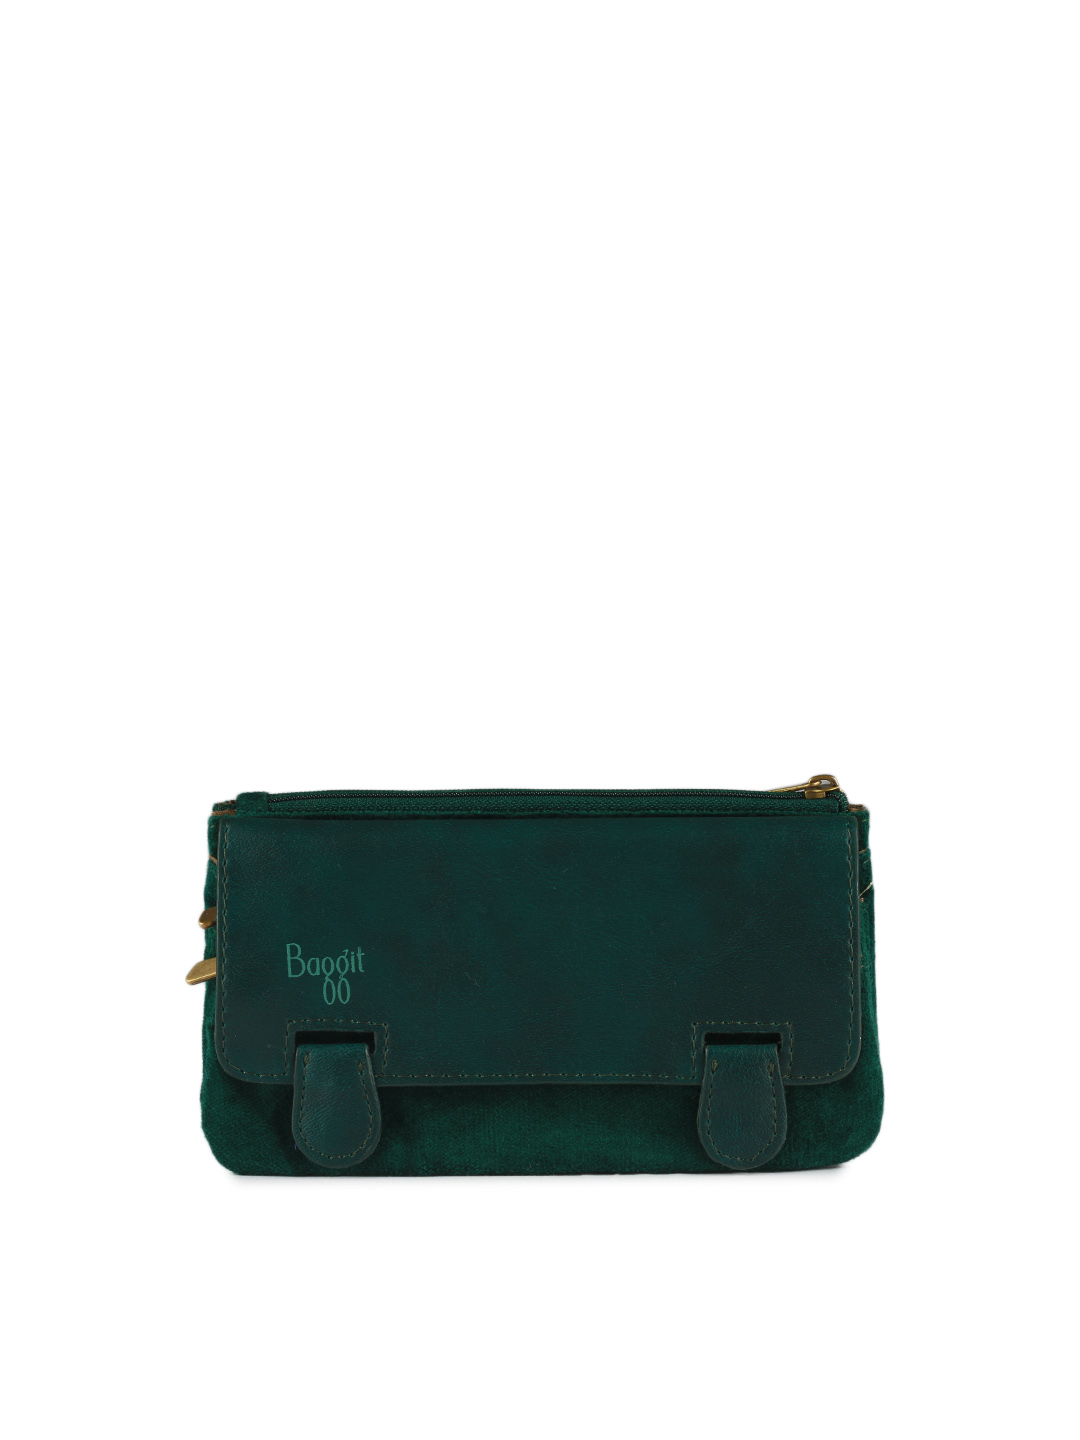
Baggit Women Green Mars Hoor Wallet
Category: Accessories / Wallets / Wallets
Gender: Women
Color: Green
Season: Summer 2012
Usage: Casual